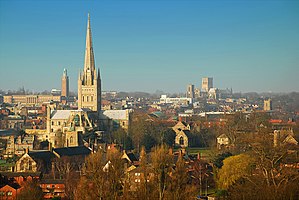
Norwich
Norwich er en by i Norfolk i det østlige England med 195.971 indbyggere. Byen er hovedby i Norfolk og har en domkirke.